MBS Media Holdings

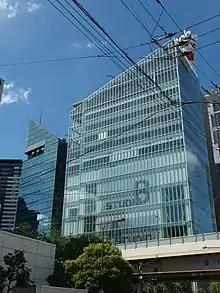

, or MBS, is a radio and television broadcasting media holding company headquartered in Osaka, Japan.